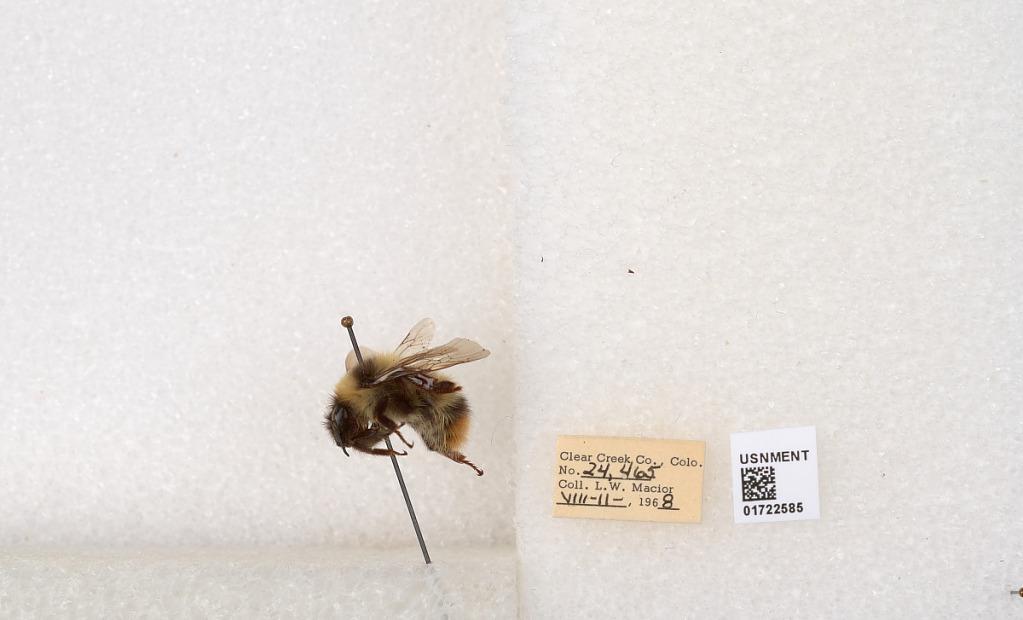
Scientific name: Bombus kirbyellus
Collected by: L. Macior
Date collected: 1968-8-11
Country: United States
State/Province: Colorado
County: Clear Creek
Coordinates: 39.6891, -105.644